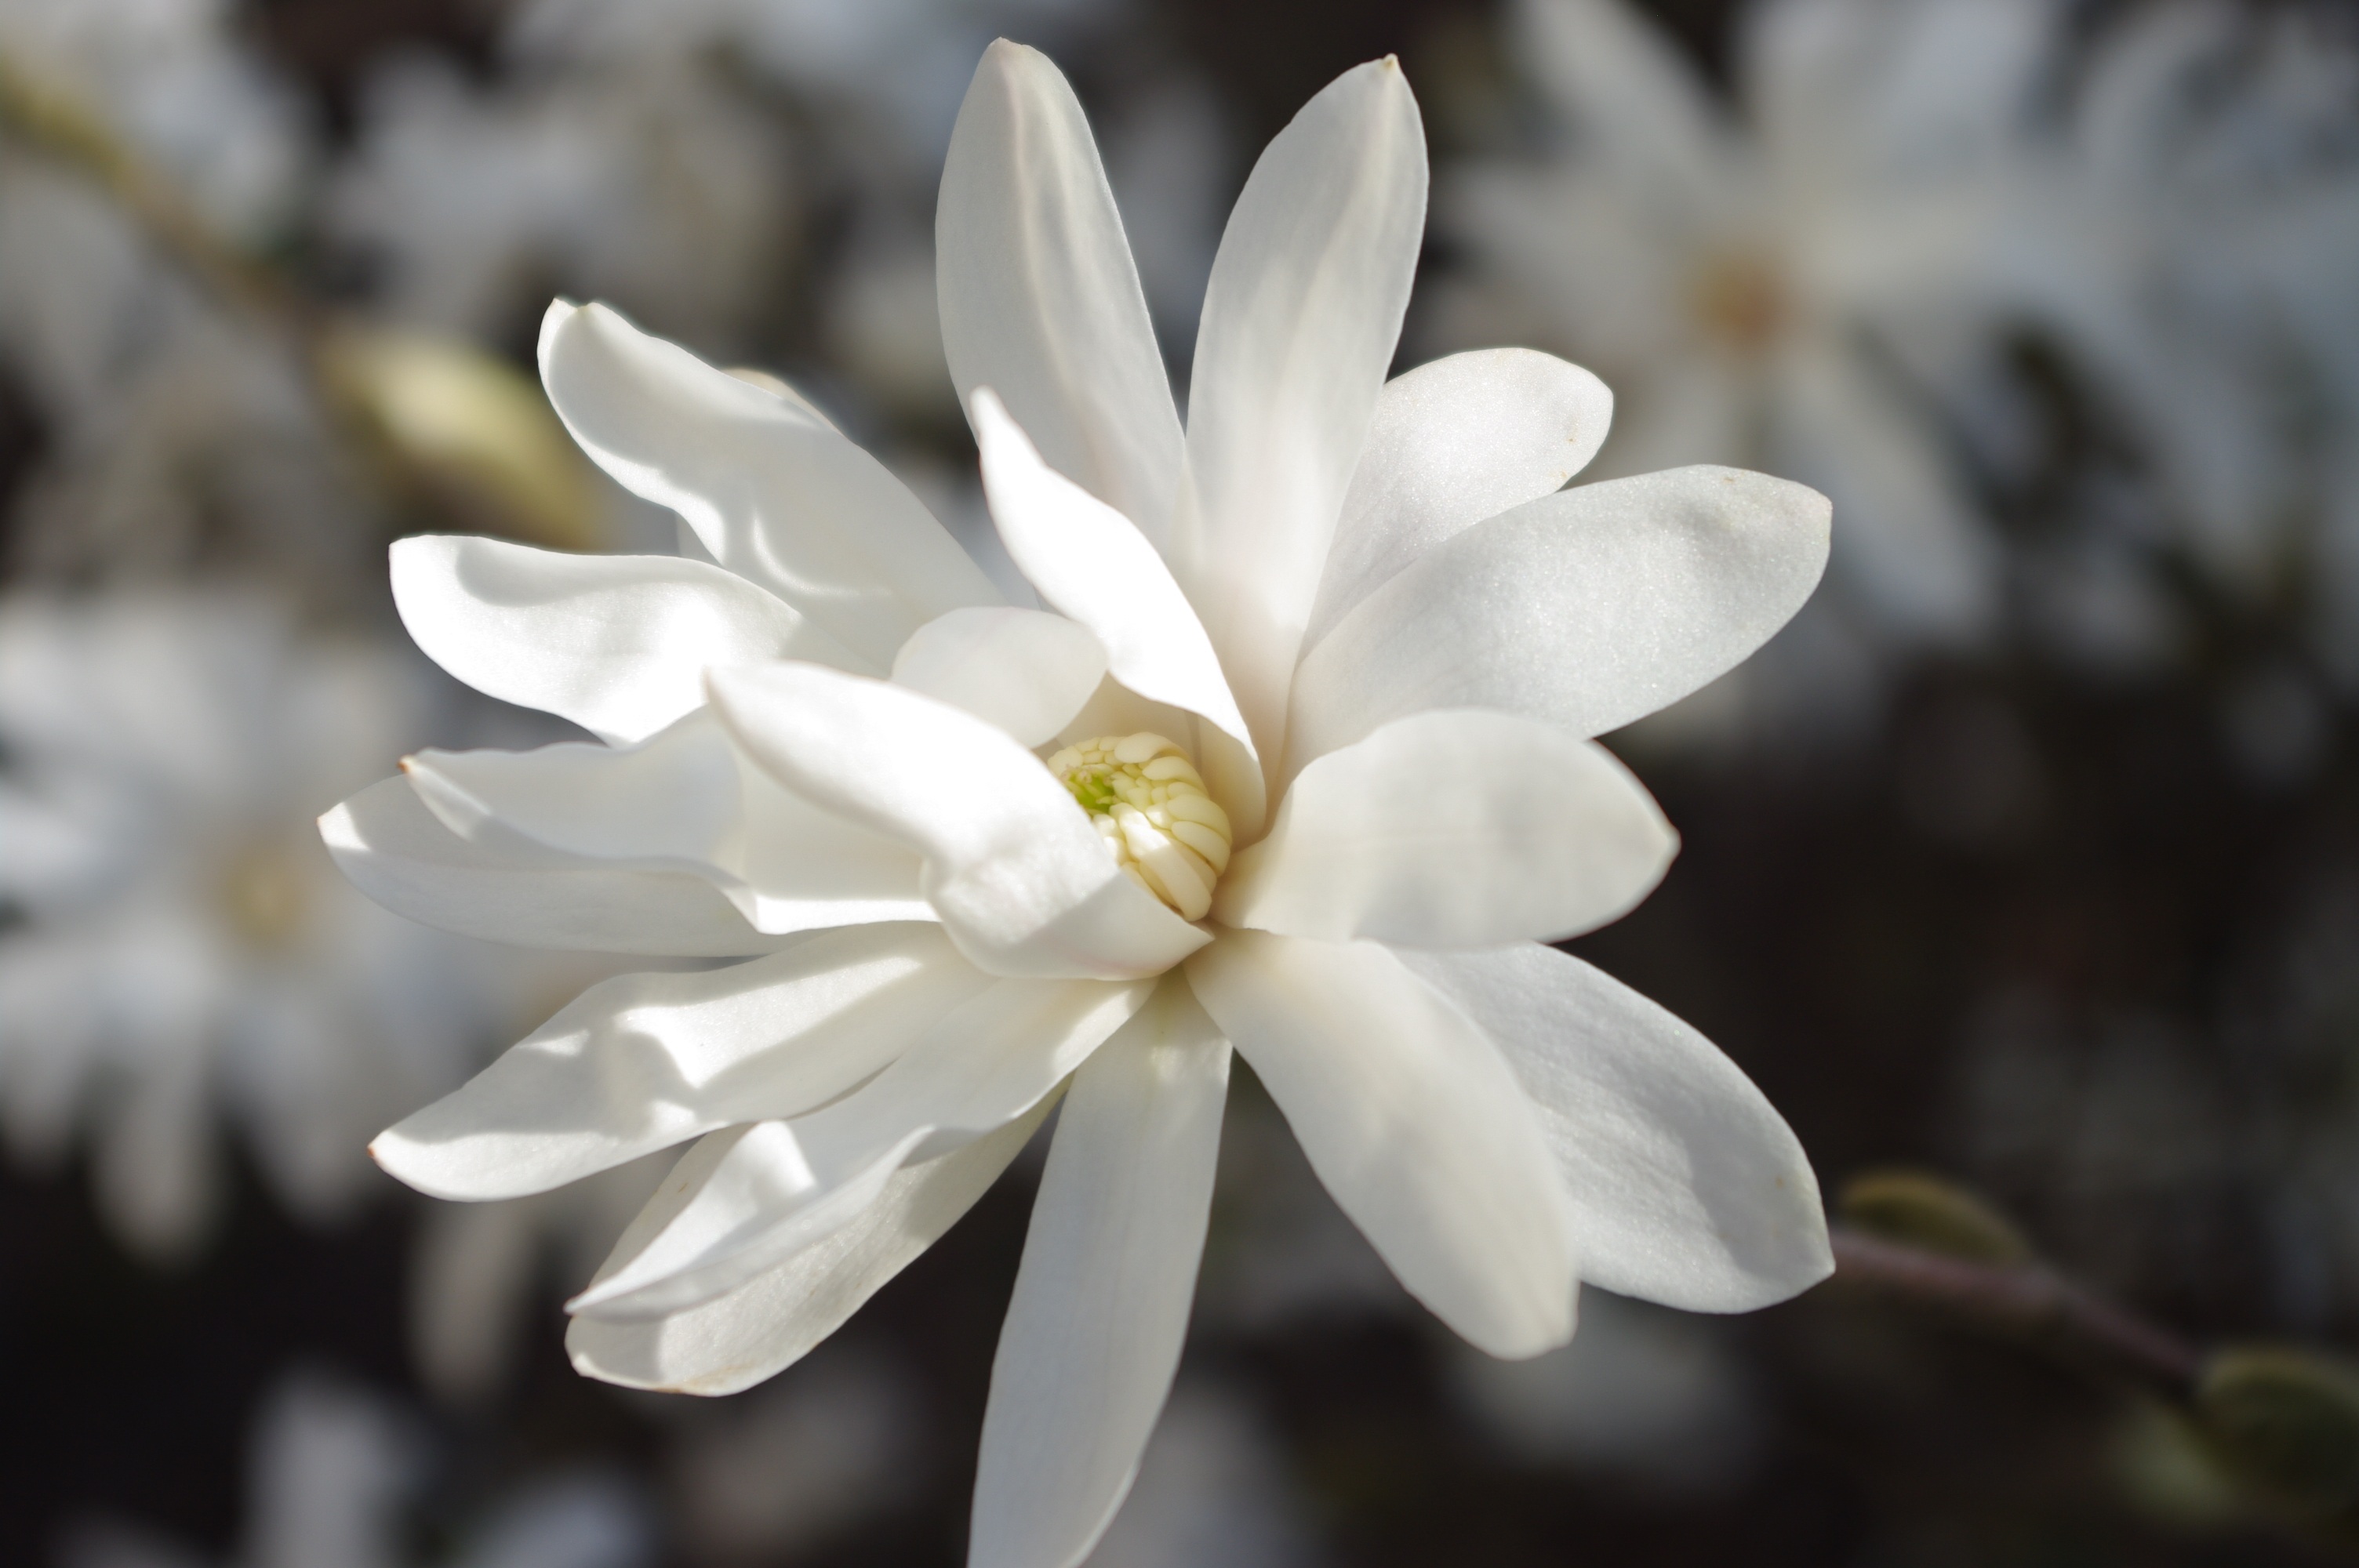
blossom, plant, white, photography, flower, petal, daisy, fresh, botany, flora, close up, bright, magnolia, macro photography, jasmine, flowering plant, land plant